Volksparkstadion

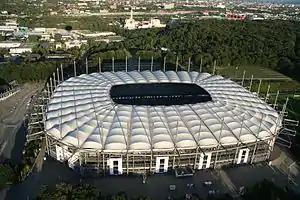
September 2010 aerial view of the Volksparkstadion

HSV were not involved with the origins of the stadium, even though they own the current arena. Before the club moved to the current site they played at Sportplatz at Rothenbaum. Bahrenfelder Stadion was the first stadium to be built on the site of the Volksparkstadion and the AOL Arena. It was inaugurated on 13 September 1925 with a match between FC Altona 93 and HSV. In front a crowd of 25,000, HSV lost 2–3. At the time the stadium was also known as Altonaer Stadion, however it was not the home ground of FC Altona 93 (it was Adolf-Jäger-Kampfbahn). Altona was a large club of Germany that has long been surpassed by HSV.